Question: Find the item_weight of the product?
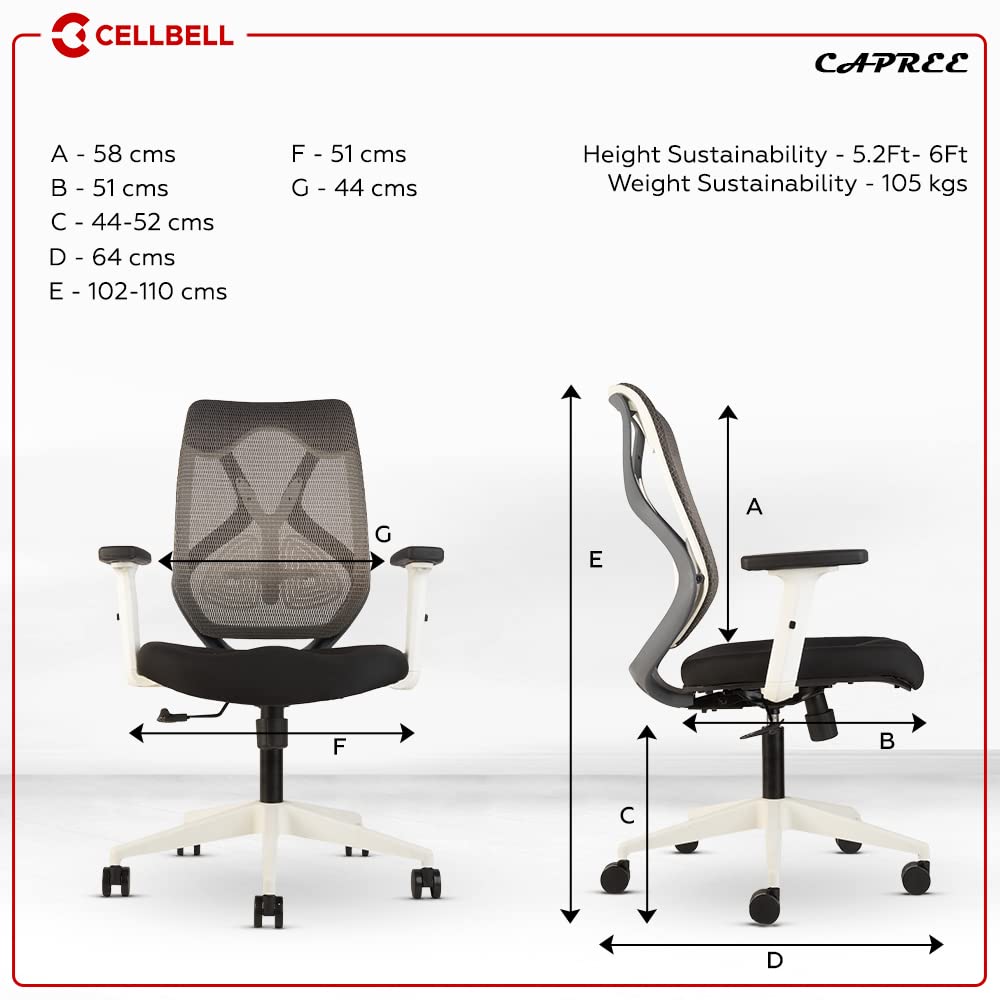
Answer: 105.0 kilogram